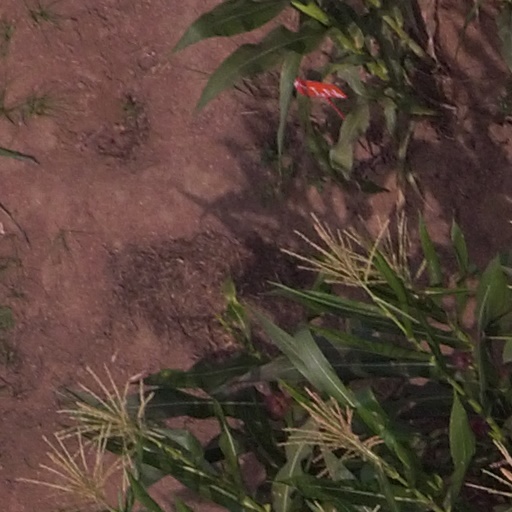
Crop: maize; corn